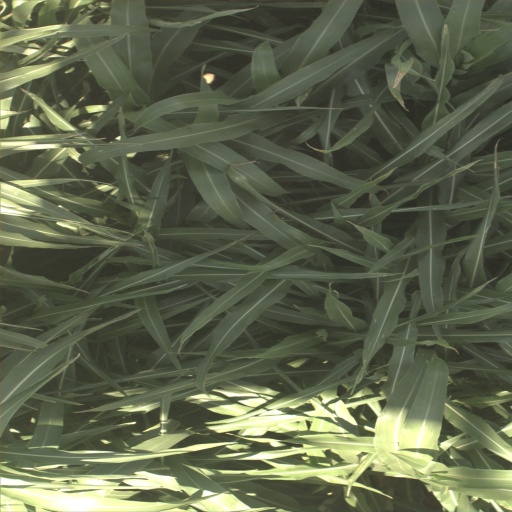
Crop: sorghum